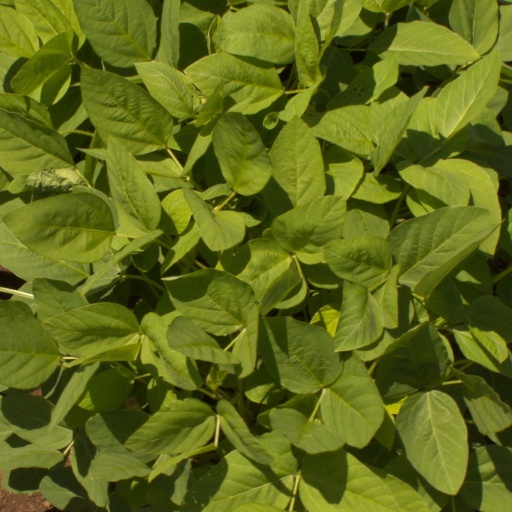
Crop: soybean